Courtland Hector Hoppin

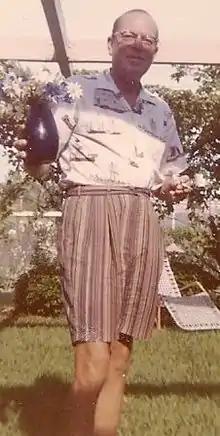
C.H. Hoppin in his Sarasota, Florida, home, December 1961

While living in Paris in the 1930s, Hoppin collaborated on several animated films with print-maker and painter Anthony Gross, providing his skill as an artist and photographer as well as the capital for the projects. The first animated film of the company they titled "HG Productions" was "Une Journée en Afrique". Completed in 1932, it was followed by "Les Funérailles" and, in 1934, with their most popular and successful work, "La Joie de Vivre". Hoppin and Gross hired Hungarian composer Tibor Harsanyi to compose music for the sound track of the film. "La Joie de Vivre" is described as a break from the "limiting comic tradition of the 1930s cartoon animation", and its free, decorative style and vague politics permitted its re-release in France during the early 1940s by the Vichy government.